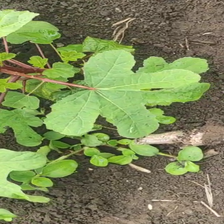
Weed species: Little_Mallow(Malva parviflora)